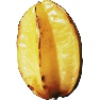
Label: Carambula 1